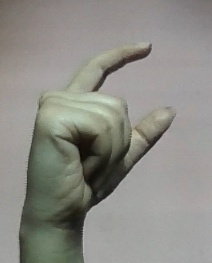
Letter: dal